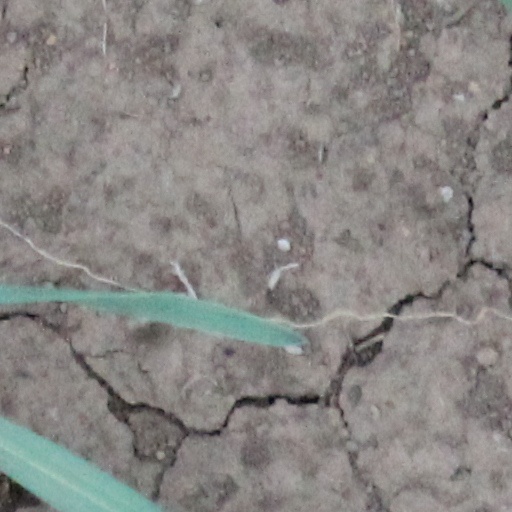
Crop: wheat